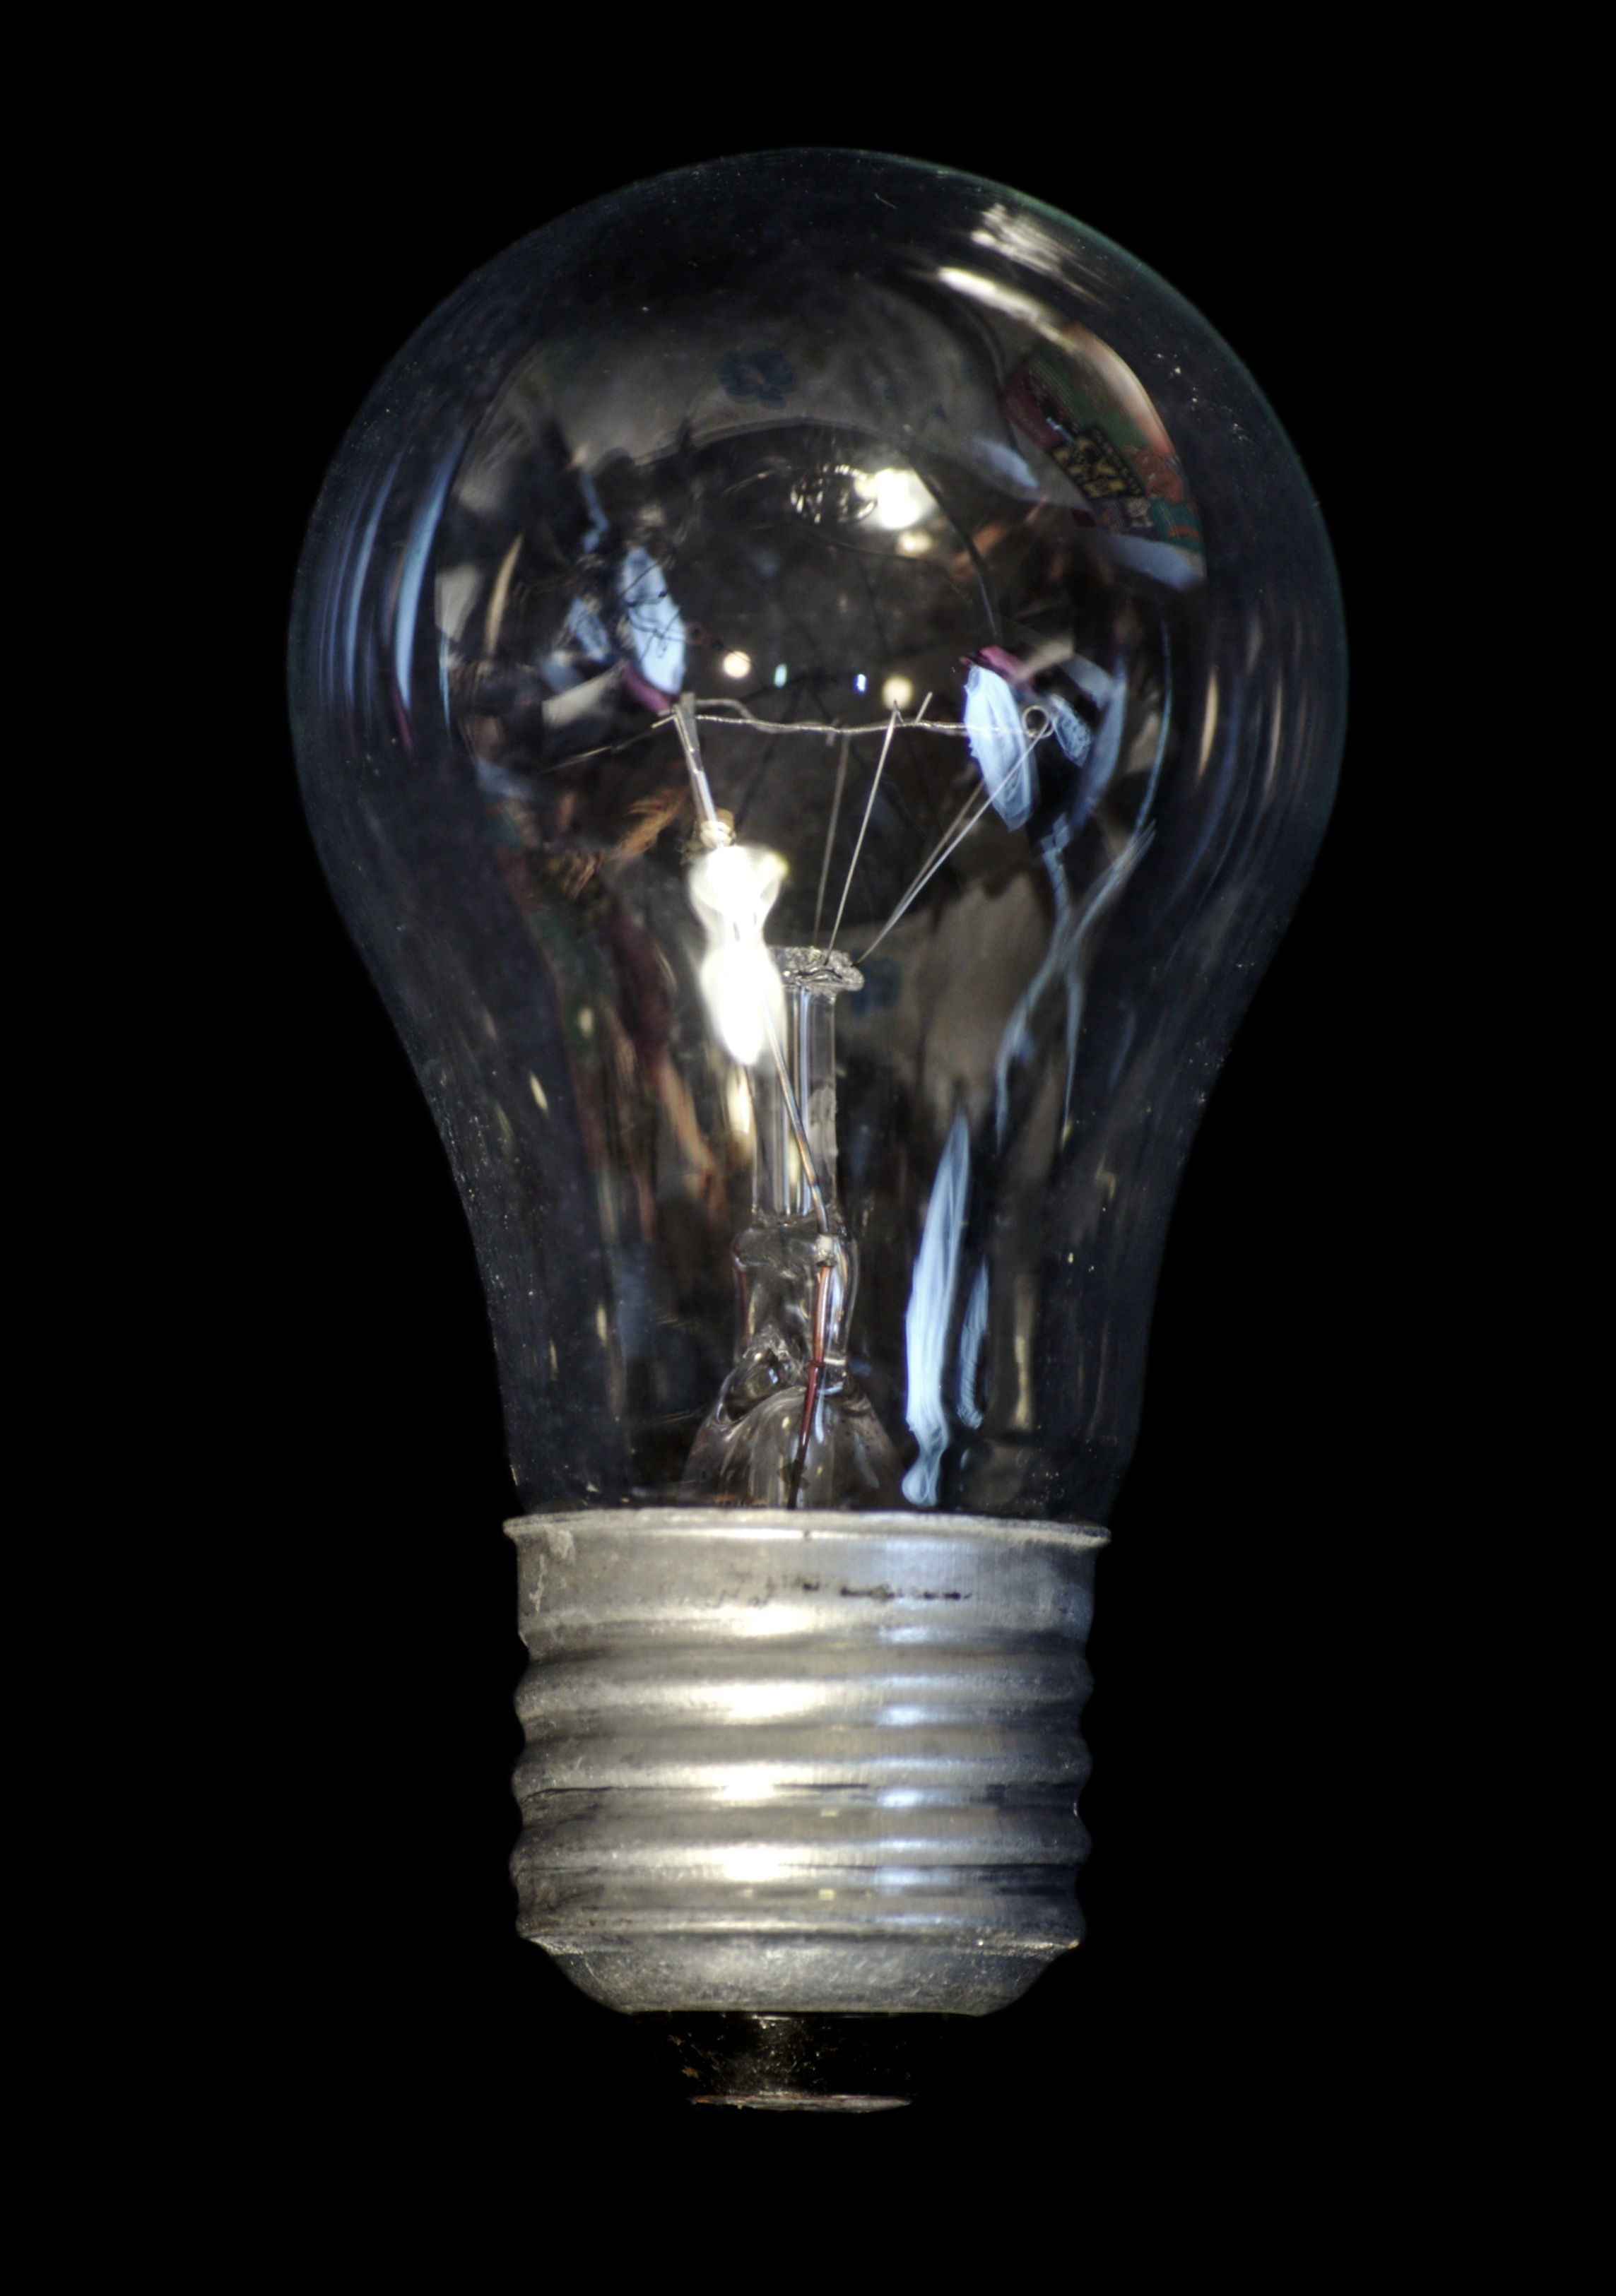
light, bulb, lamp, lighting, light fixture, sphere, incandescent light bulb